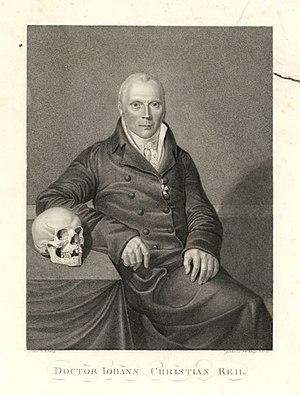
Johann Christian Reil est un médecin, anatomiste, physiologiste et psychiatre allemand.
La psychologie romantique est un mouvement intellectuel de la première moitié du XIXᵉ siècle issu du romantisme allemand et de la philosophie de la nature, en lien avec les sciences naturelles, recouvrant des conceptions diverses de l'esprit centrées sur la relation intime entre le psychisme, les forces de la nature et le fond culturel des sociétés. Elle se développe de manière privilégiée dans les pays de langue allemande et se caractérise par l'introduction de préoccupations philosophiques dans les « sciences de l'âme ». Ses thèmes clés sont ceux du dynamisme et de l'unité du corps et de l'esprit. La notion d'inconscient y est fondamentale, et c'est au sein de ce mouvement que l'inconscient apparaît pour la première fois comme un aspect essentiel de l'esprit.